Carmel River State Beach

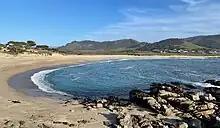
Carmel River State Beach view from Scenic Road.

In 1602 Spanish explorer Sebastián Vizcaíno landed at this beach. Gaspar de Portolà, during the Portola expedition, was encamped on this beach and rested here before deciding to return to San Diego because of low supplies and having failed to rendezvous with the Spanish supply ships. A cross commemorating the landing is on the beach.